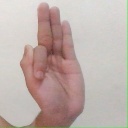
अक्षर: फ